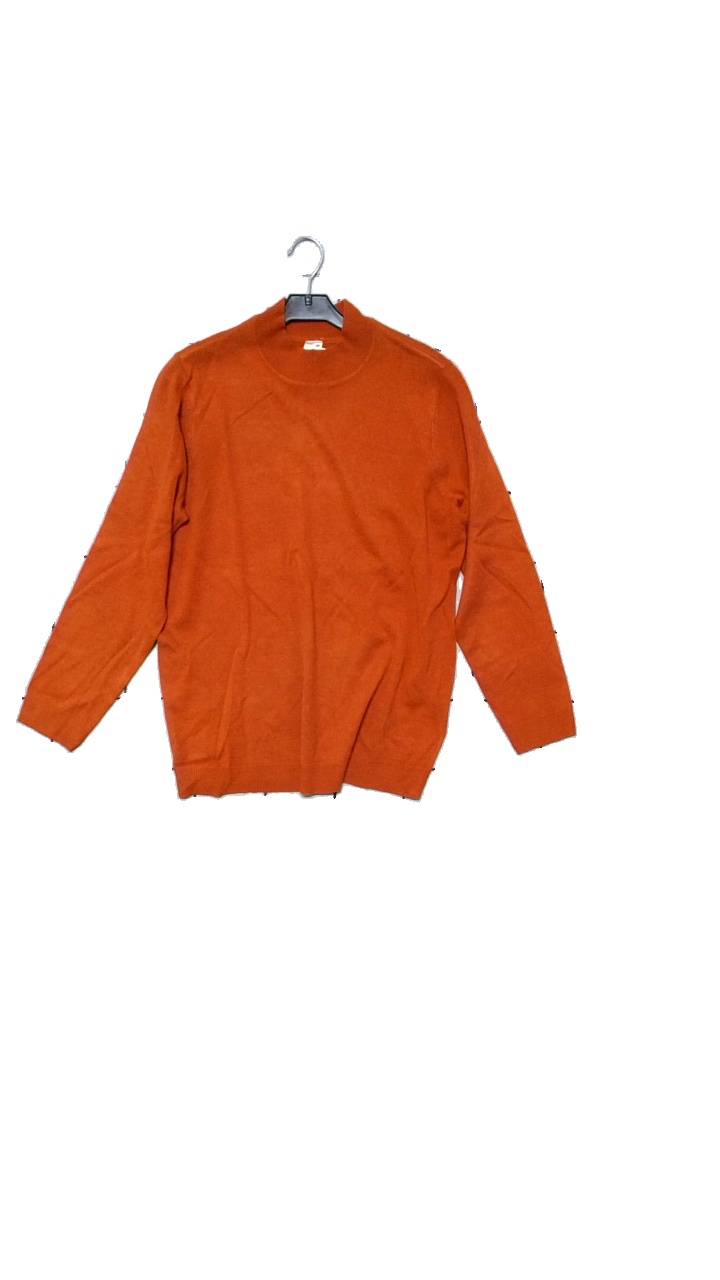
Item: Top (Ladies)
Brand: Missing
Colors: Orange
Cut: C-collar
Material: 100% polyacryl
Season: All
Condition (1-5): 3
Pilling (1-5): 3
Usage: Reuse
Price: <50